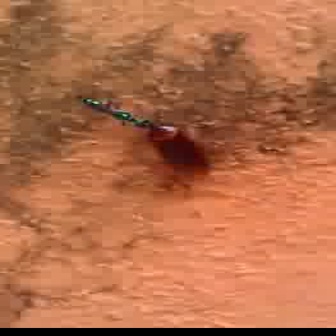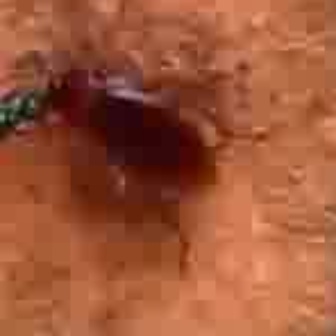
  Please identify the target specified by the bounding box [134,124,210,199] in the first image and locate it in the second image. Return the coordinates in [x_min,y_min,x_max,y_max] format.
Answer: [43,59,261,278]